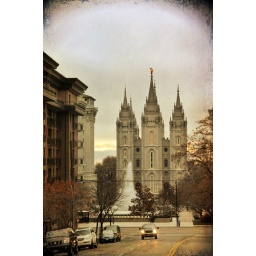
temple from the road to the east car in road